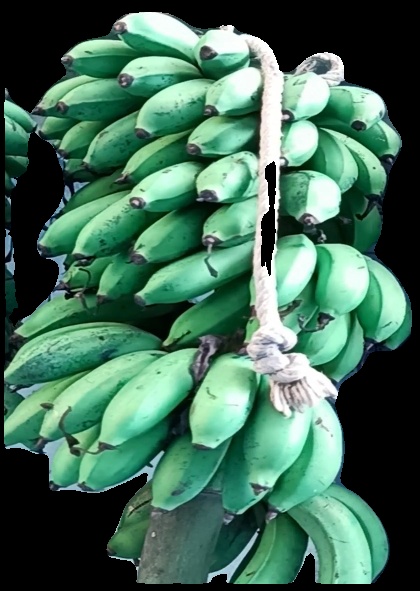
Variety: rasbale
Grade: grade2